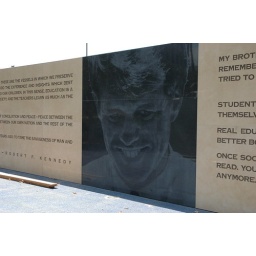
Jerusalem stone and black absolute granite engraved and paint filled by charisma design